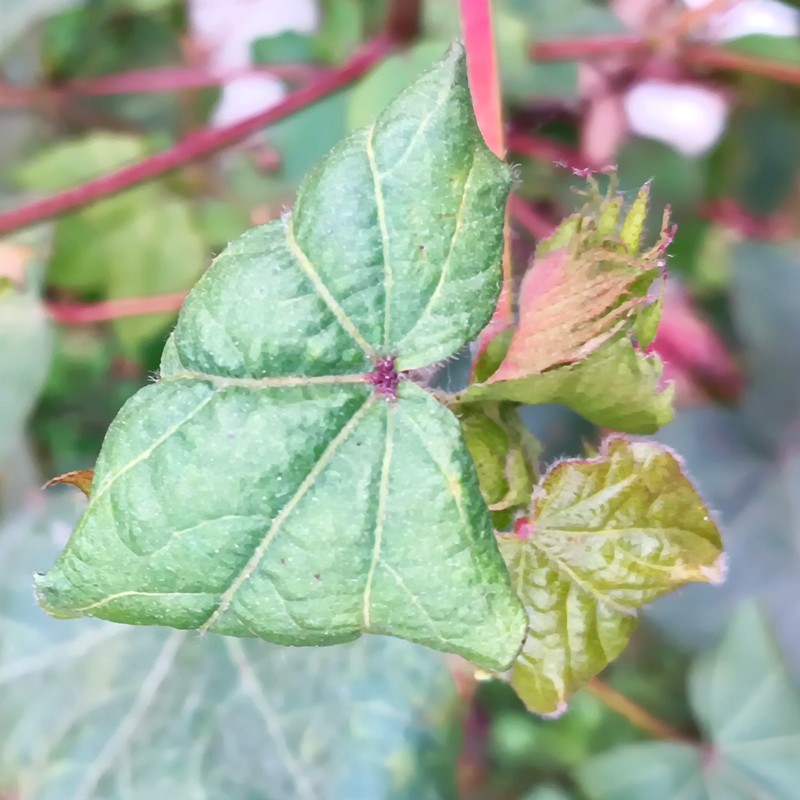
Label: Curl Virus